BMW in Formula One

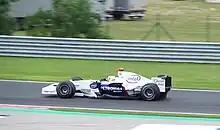
Nick Heidfeld took the team's first podium finish at the 2006 Hungarian Grand Prix.

Villeneuve scored the team's first points with a seventh-place finish at the Malaysian Grand Prix, after Heidfeld retired from fifth with an engine failure late in the race. Over the first two thirds of the season the drivers picked up points with a succession of seventh and eighth-place finishes, plus a fourth-place finish for Heidfeld at the Australian Grand Prix. The team ran a radical "twin towers" aero enhancement on the front of the car for the French Grand Prix, which was meant to improve the flow of air over the top of the chassis. The parts were promptly banned by the Fédération Internationale de l'Automobile (FIA) as they were adjudged to impede the drivers' vision and thus compromise safety.